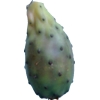
Label: cactus_fruit_green